Kinneret Farm

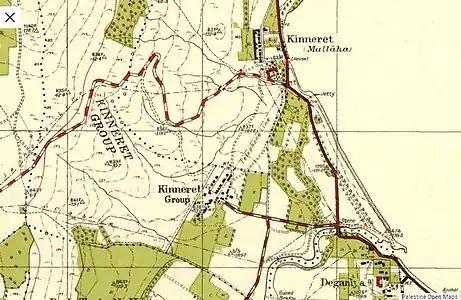
Kinneret, the moshava (parallel rows of buildings marked in black) and farm (buildings south of moshava marked in red), ca. 1941

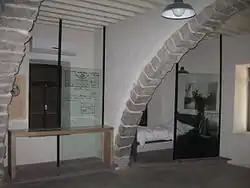
Inside the "khan" building, the isolation bed for the sick

The farm was created in June 1908 as an experiment by the of the Zionist Organisation, and although it shared infrastructure and some activities with the moshava (health, security, cultural life), it was separate and autonomous from it as it served different practical and sometimes ideological purposes.